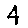
Label: 4